List of people from Palatka, Florida

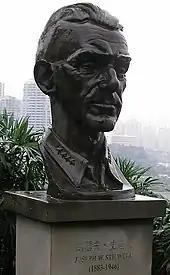
Joseph Warren Stilwell

The following people were born in Palatka but spent most (if not all) of their growing-up years away from the city.